Cyprus Space Exploration Organisation

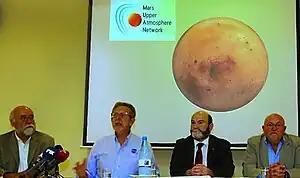
Press Conference where Chief Scientist of NASA announces Nicosia as permanent host of MUAN.

In October 2018, the 10th Mars Upper Atmosphere Network (MUAN) workshop was organised by CSEO in Cyprus.